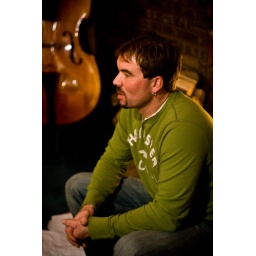
Steve sitting in front of the fireplace at his dad's house on Christmas Eve.